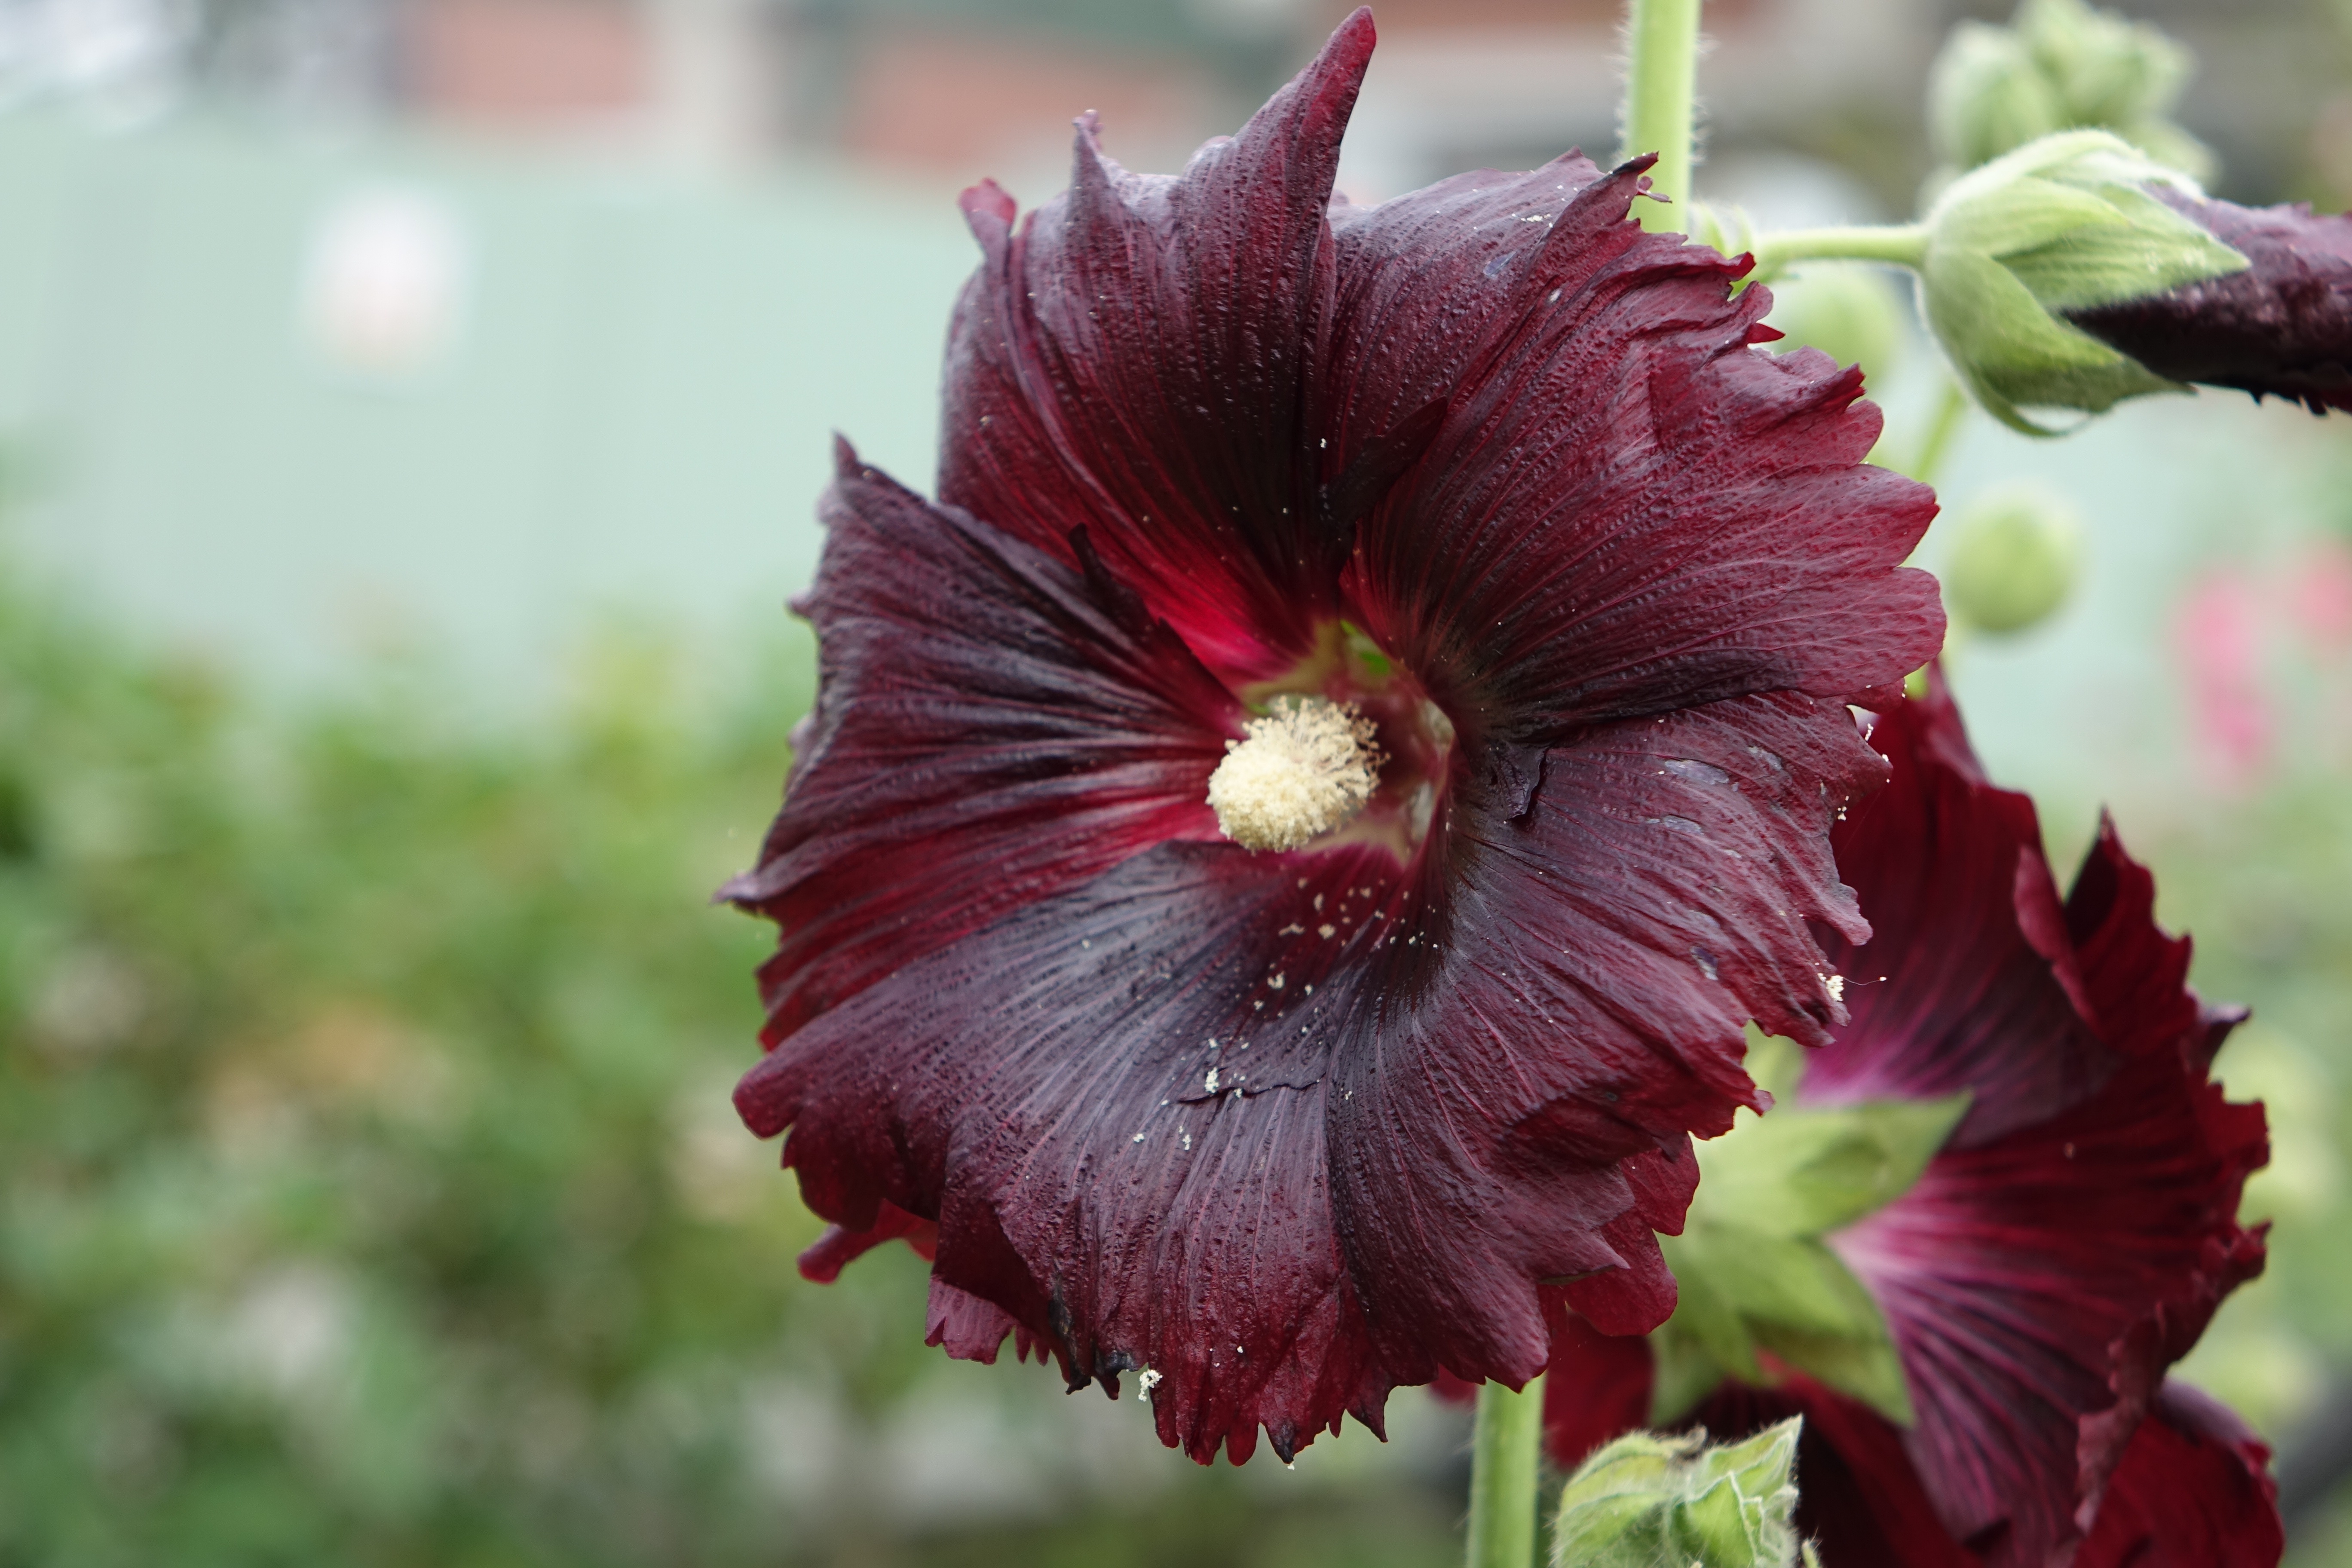
blossom, plant, flower, petal, red, botany, flora, close up, eye, hollyhock, hollyhocks, macro photography, flowering plant, plant stem, land plant, yi mein, shu hua